Alyson Annan

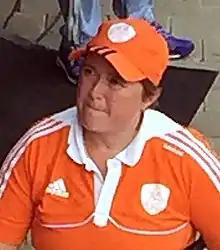
Alyson Annan (2016)

Alyson Regina Annan (born 12 June 1973) is an Australian field hockey coach and retired field hockey player, who earned a total number of 228 international caps for the Women's National Team, in which she scored 166 goals. Since 2022, she is also the current head coach of the China women's national field hockey team.